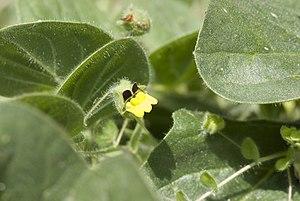
Kickxia spuria Vallée de Grâce à Amiens (Somme), France